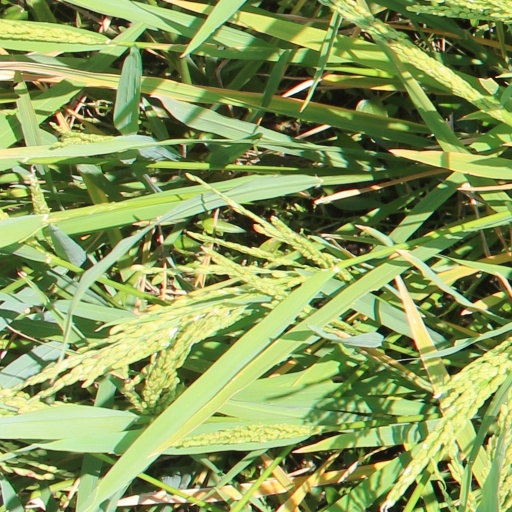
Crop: rice